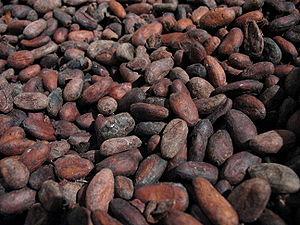
Chocolaterie Nestlé de Broc (Fribourg), Suisse, Canton de Fribourg.